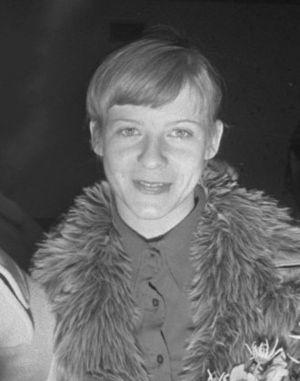
Tamara Vassilievna Lazakovitch, née le 14 mars 1954 dans le village de Goussevo et décédée le 1ᵉʳ novembre 1992 à Vitebsk, est une gymnaste soviétique. Elle remporte de nombreuses médailles au niveau olympique, mondial ou européen dans les années 1970.